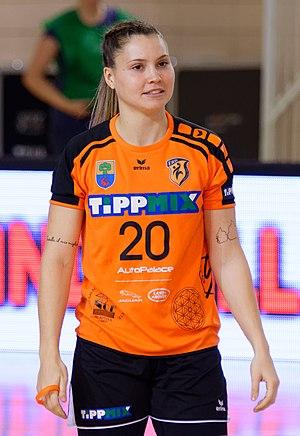
Rencontre du 2e tour de la coupe EHF entre Issy Paris Hand et Érd HC. A Issy Les Moulineaux, le 23 octobre 2016.